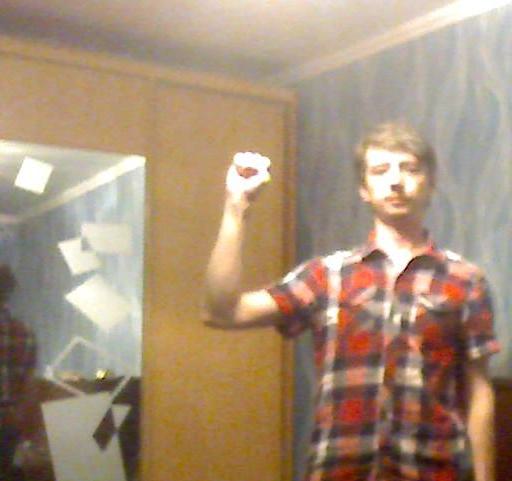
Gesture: fist